Kelly Ingram Park

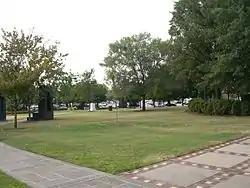
Kelly Ingram Park

Kelly Ingram Park, formerly West Park, is a park located in Birmingham, Alabama. It is bounded by 16th and 17th Streets and 5th and 6th Avenues North in the Birmingham Civil Rights District. The park, just outside the doors of the 16th Street Baptist Church, served as a central staging ground for large-scale demonstrations during the American Civil Rights Movement of the 1960s.